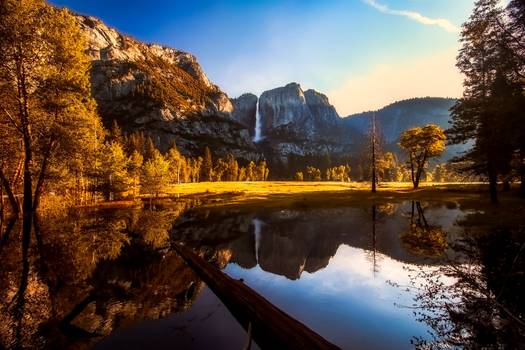
Label: No Watermark